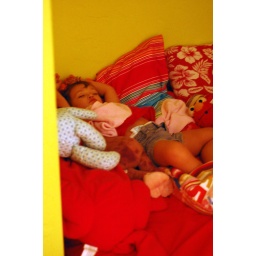
sleeping in her big girl bed for the first time